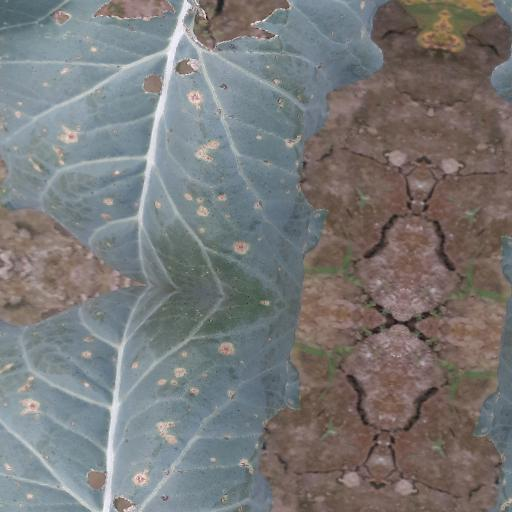
Label: Black Rot